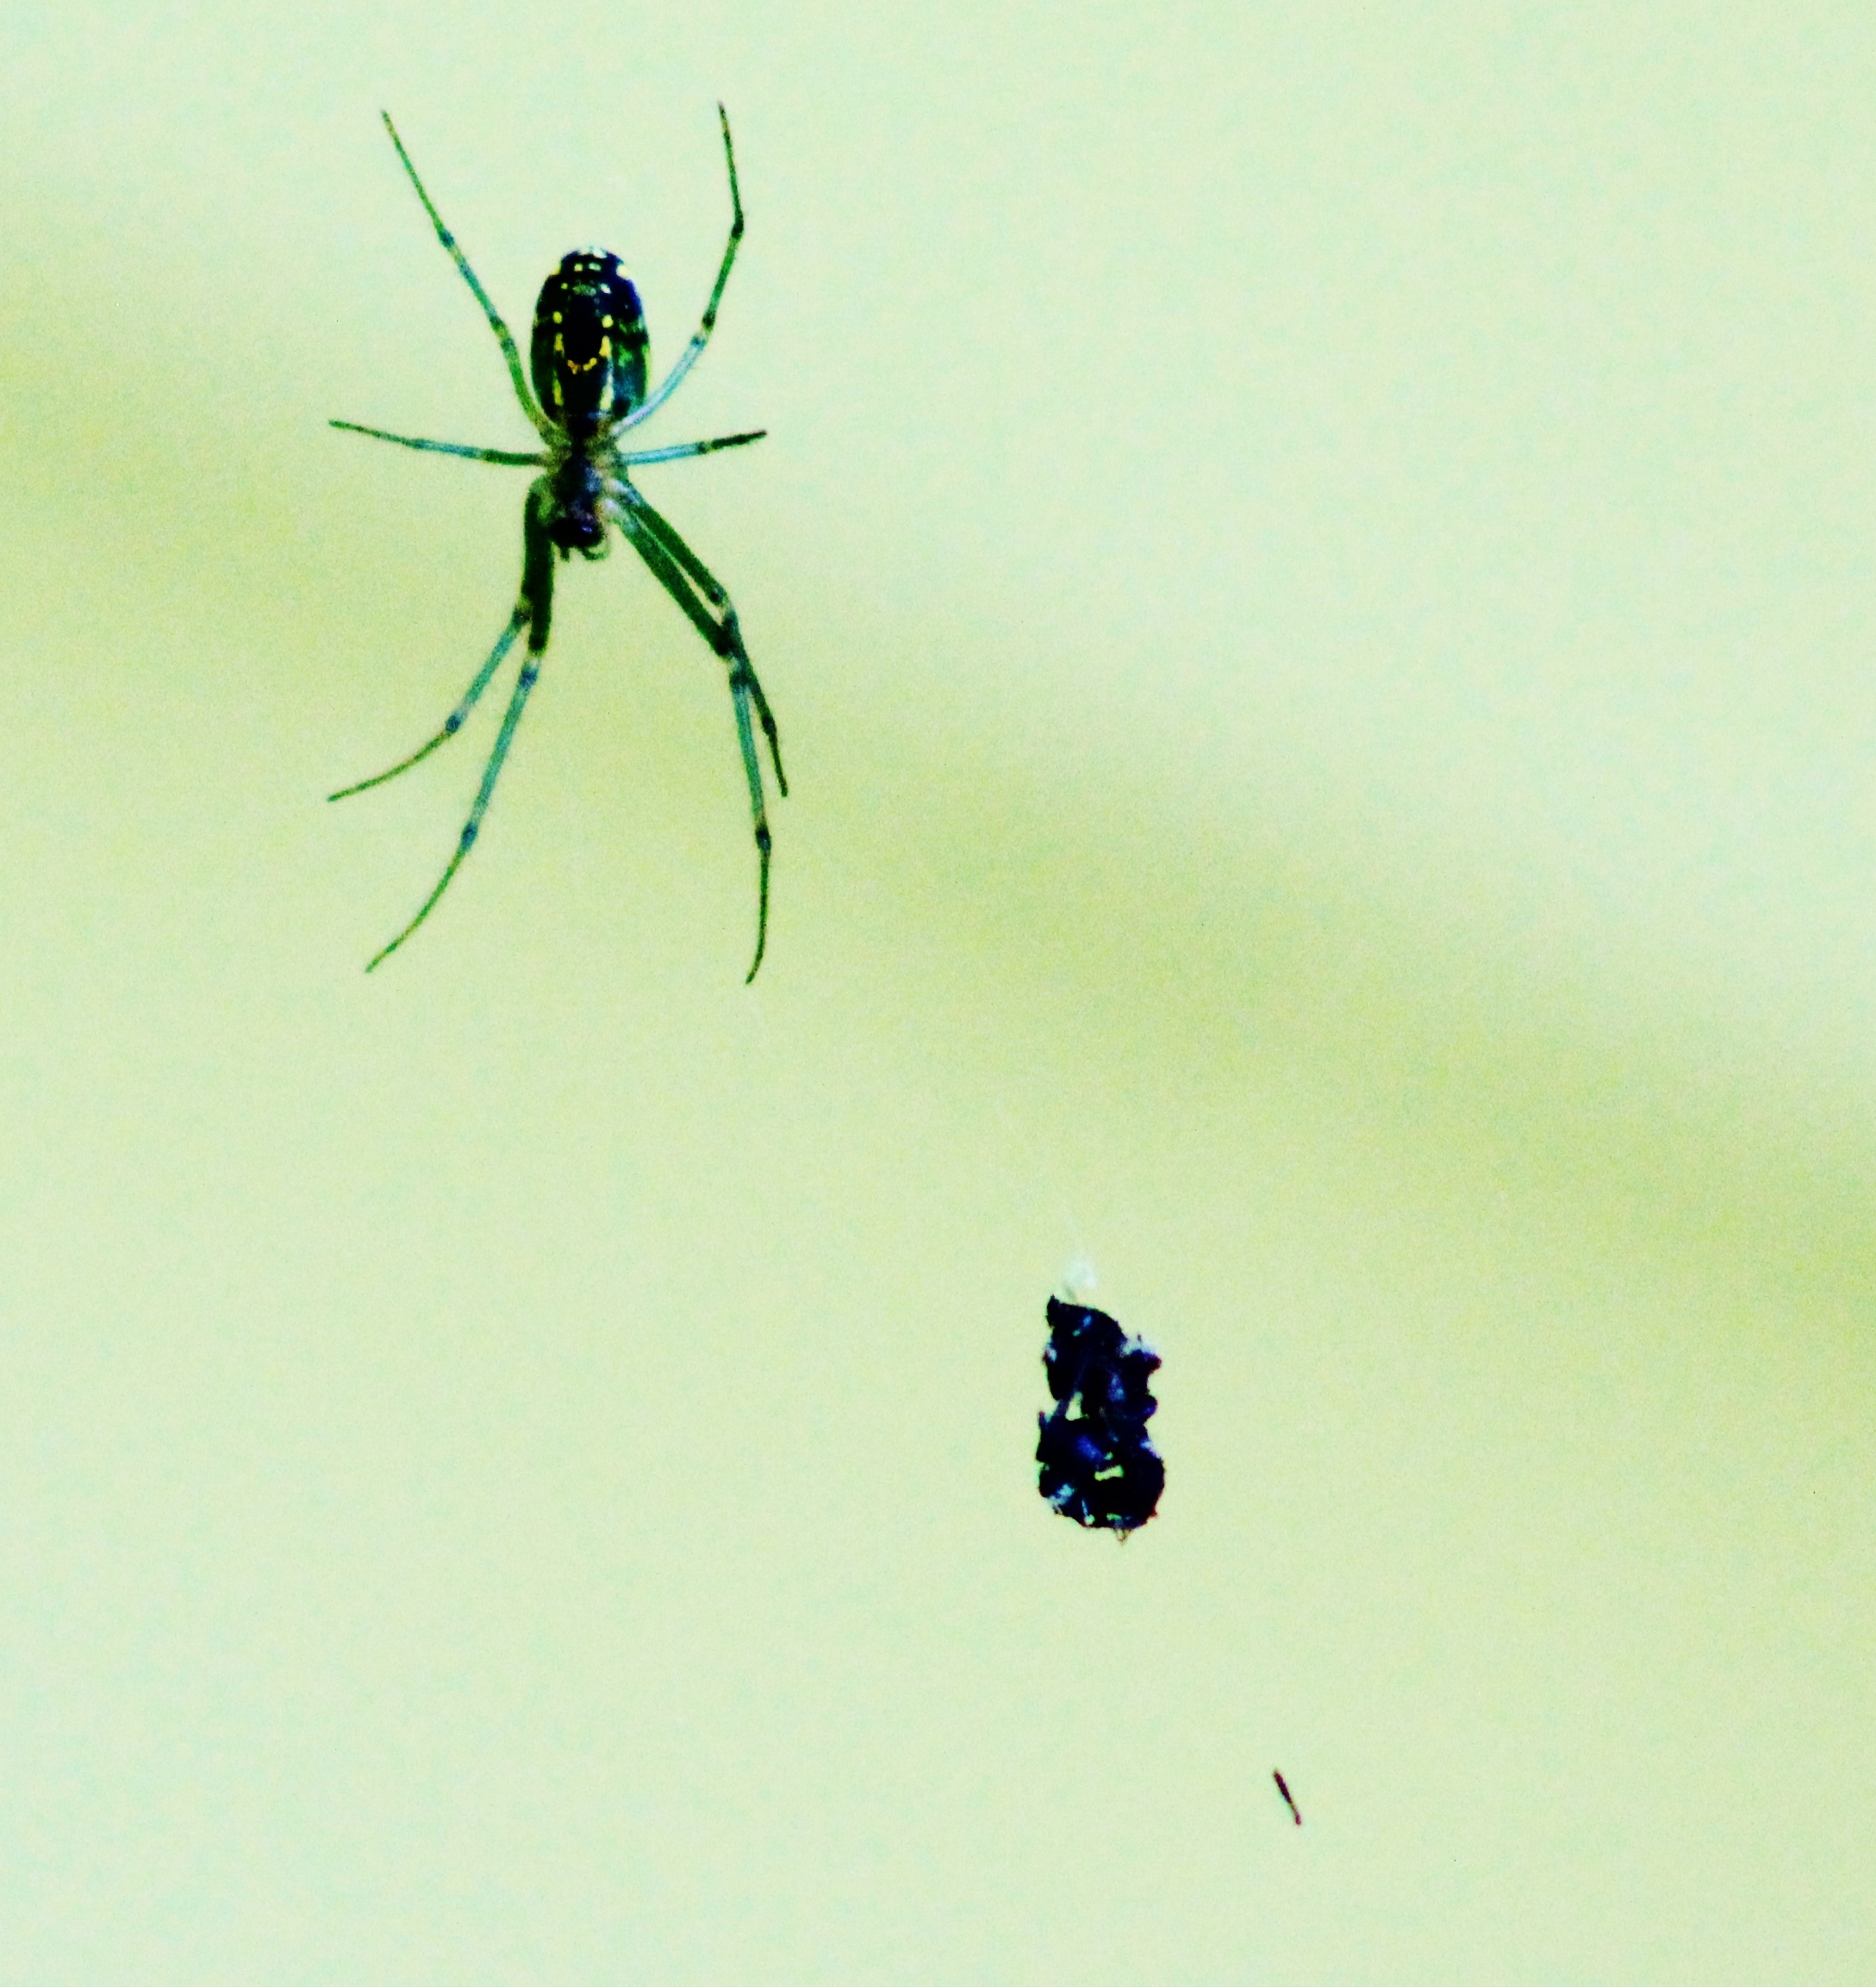
wing, insect, fauna, invertebrate, macro photography